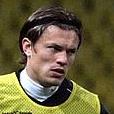
Age: 24